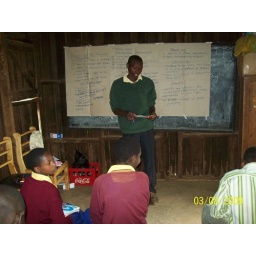
Rapid Youth Group is based in Nakuru District and plants trees along Nakuru-Njooro Road.